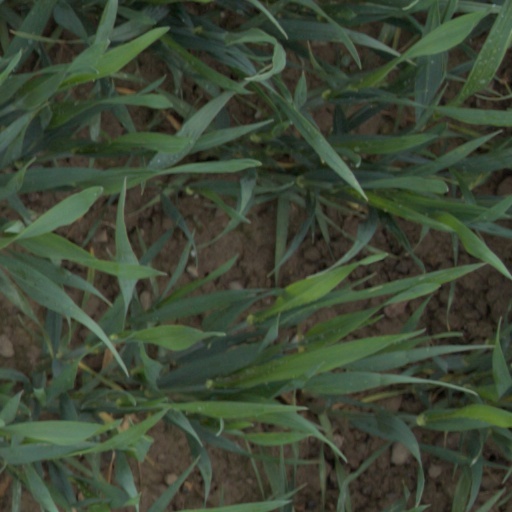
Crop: wheat